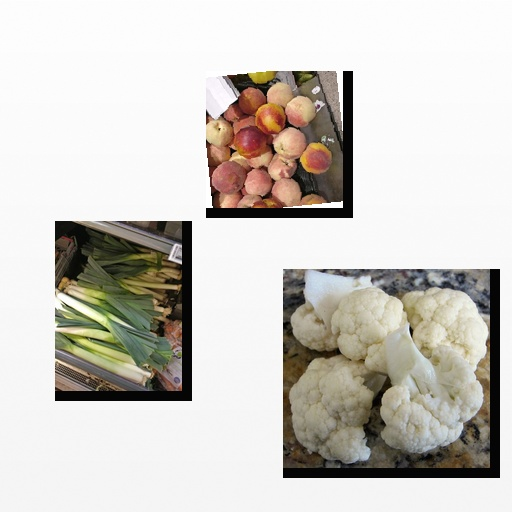
Food items: leek, cauliflower, peach